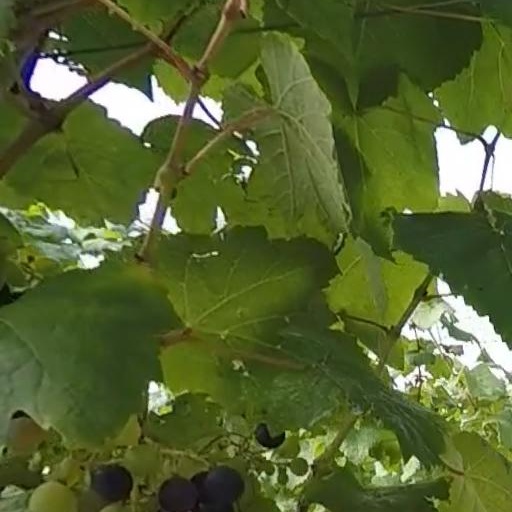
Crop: grape